9 (New York City Subway service)

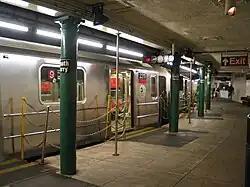
A 9 train of R62A cars at South Ferry in 2004

The 9 Broadway–Seventh Avenue Local was a rapid transit service in the A Division of the New York City Subway. Its route emblem, or "bullet", was colored , the color used by trains on the Interborough Rapid Transit Company's (IRT) Broadway–Seventh Avenue Line.